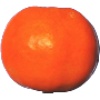
Label: Clementine 1